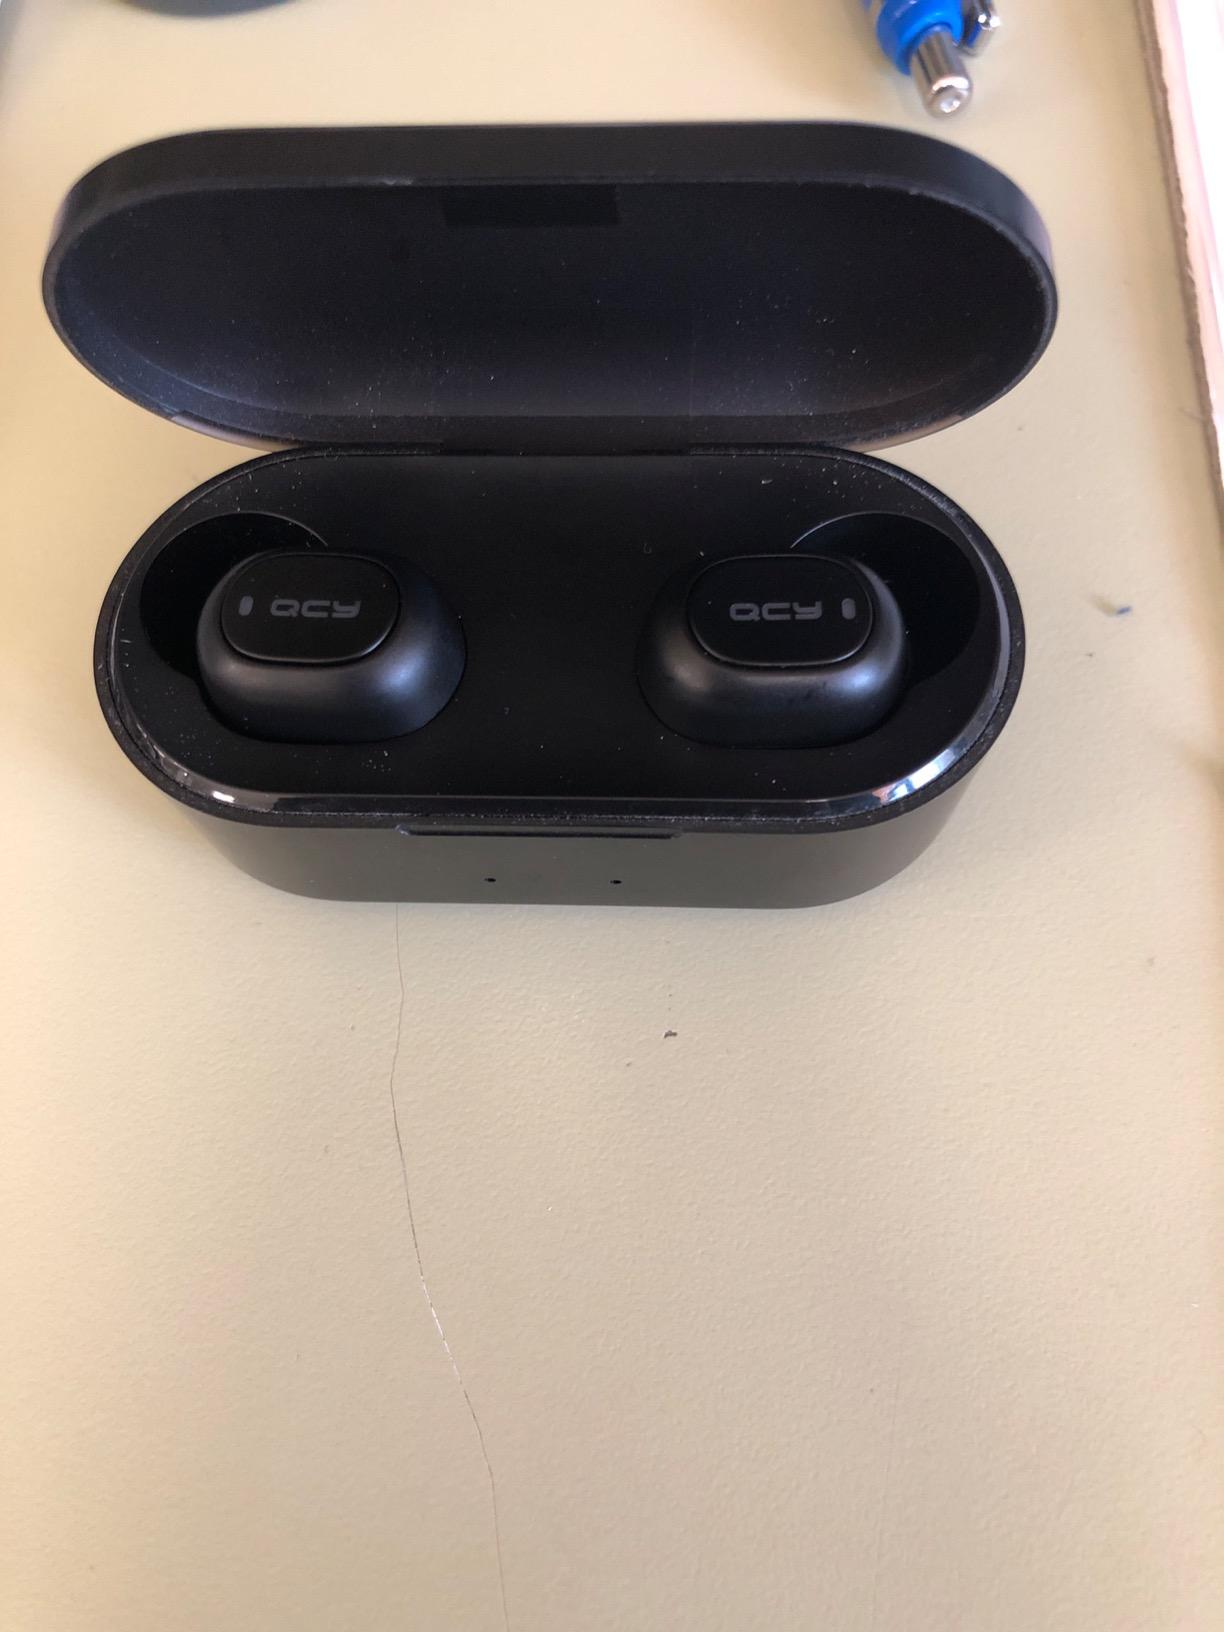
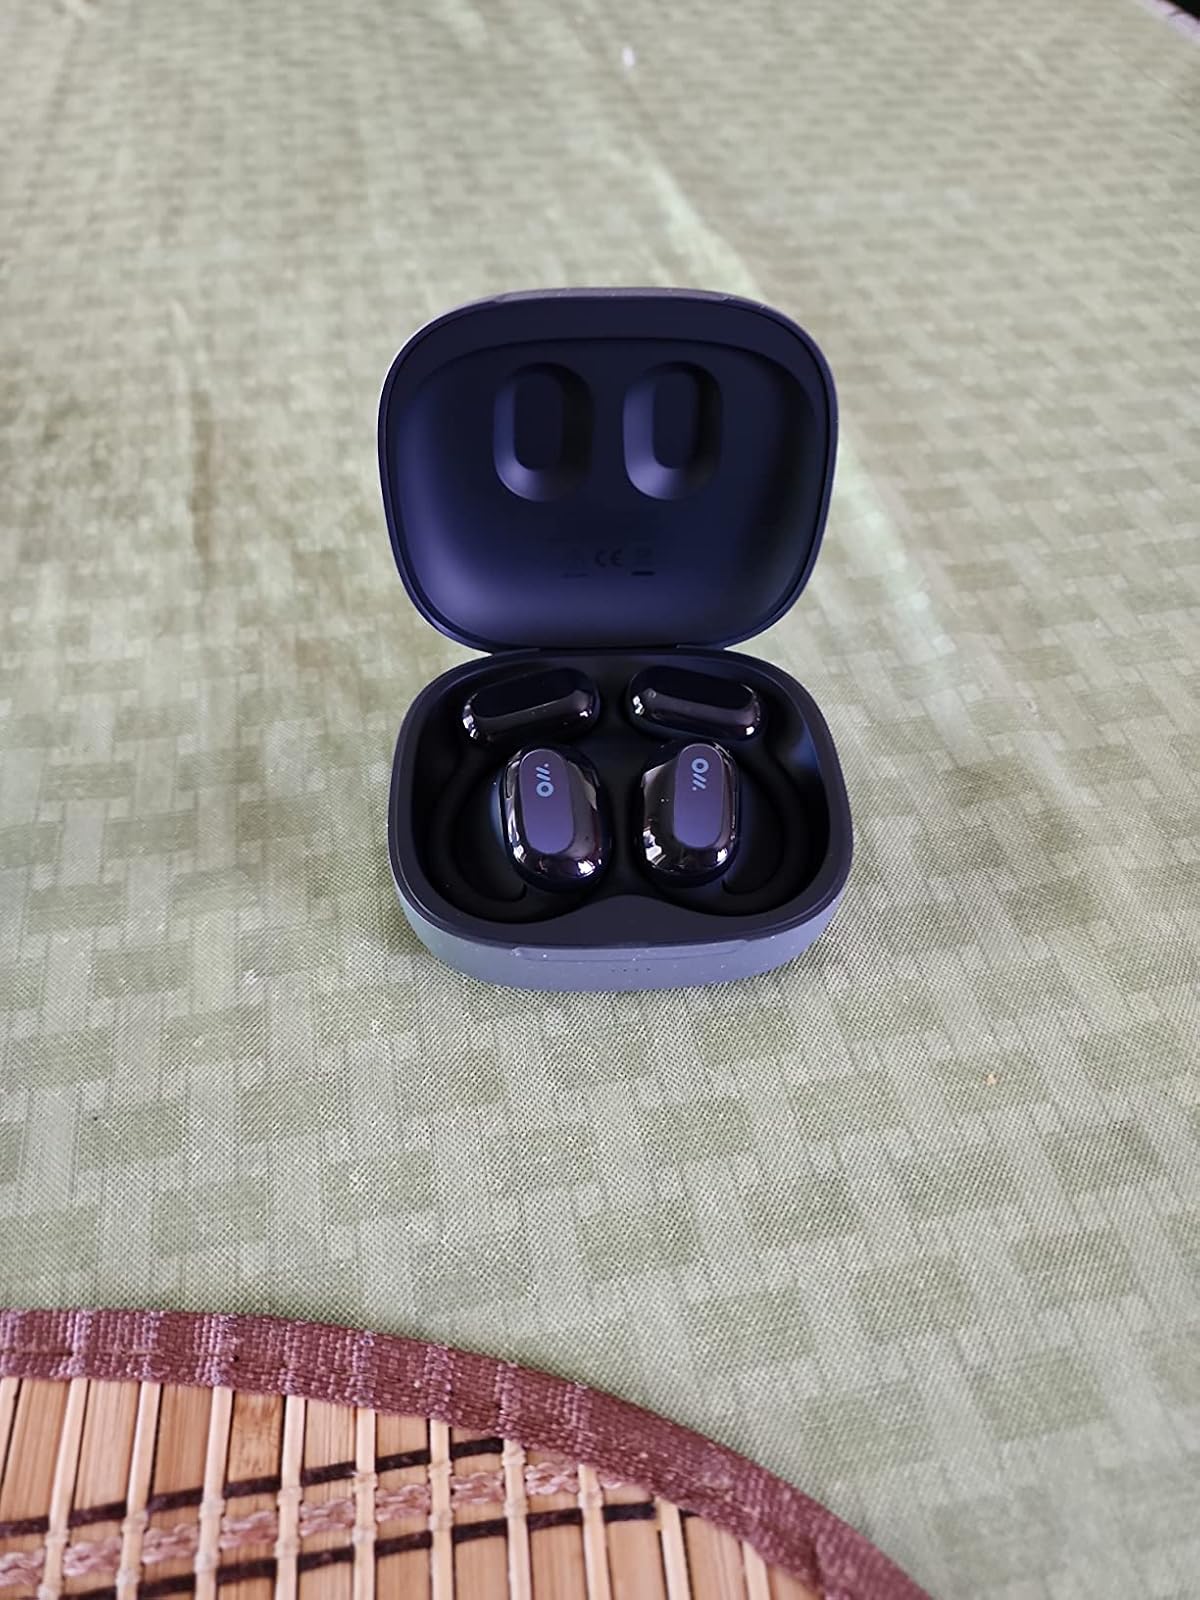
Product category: earbuds
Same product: no